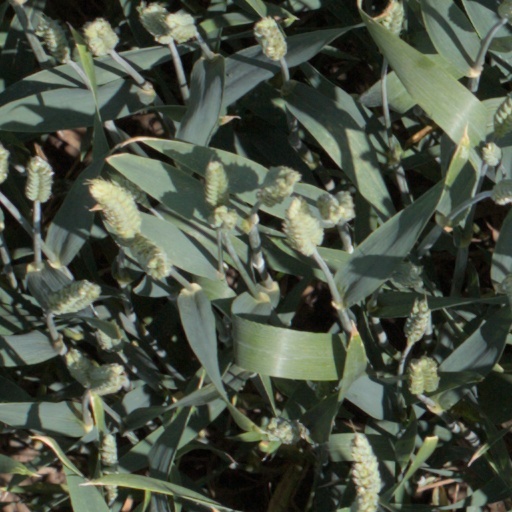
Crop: wheat